Hochdorf Chieftain's Grave

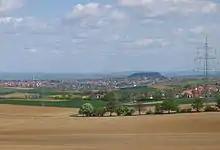
View of the Hohenasperg from the Hochdorf burial mound

A man, roughly 50 years of age and tall, was laid out on an exceptionally richly decorated bronze recliner with eight wheels inside the burial chamber. Judging by other objects found there, this man probably had been a Celtic chieftain: He had been buried with a gold-plated torc on his neck, a bracelet on his right arm, a hat made of birch bark, a gold-plated dagger made of bronze and iron, rich clothing, amber jewelry, a razor knife, a nail clipper, a comb, fishing hooks, arrows, and most notably, thin embossed gold plaques which were on his now-disintegrated shoes. At the foot of the couch was a large cauldron decorated with three lions around the brim, originally imported from Magna Graecia but subsequently altered. This cauldron was originally filled with about of mead. Hemp or cannabis was also found in the Hochdorf grave. The east side of the tomb contained an iron-plated wooden four-wheeled wagon holding a set of bronze dishes—along with the drinking horns found on the walls enough to serve nine people. The whole burial chamber was lined with elaborate textiles.